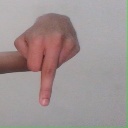
अक्षर: प